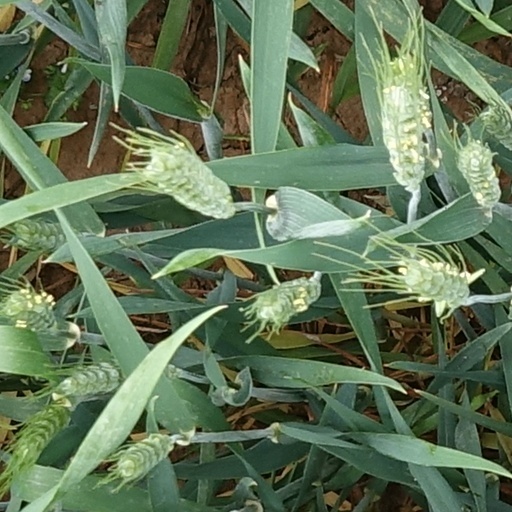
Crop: wheat